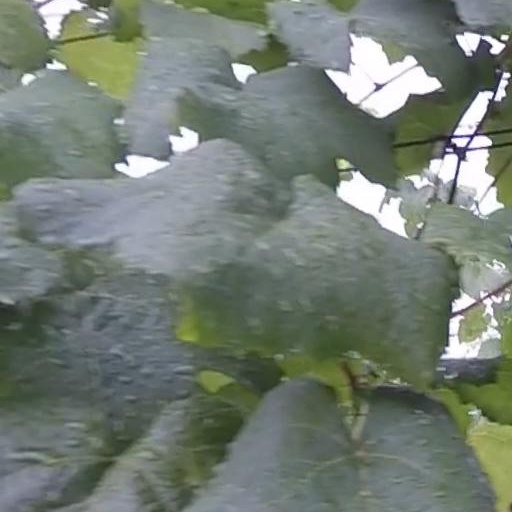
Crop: grape